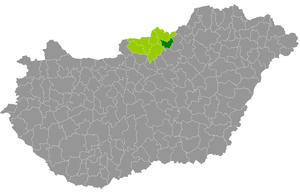
Le district de Bátonyterenye est un des 6 districts du comitat de Nógrád en Hongrie. Créé en 2013, il compte 21 590 habitants et rassemble 8 localités : 7 communes et une seule ville, Bátonyterenye, son chef-lieu.